Embassy of Slovenia, Washington, D.C.

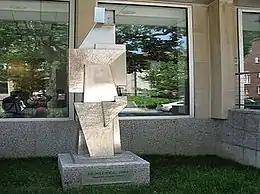
Sculpture "The Sentinel""

The United States formally recognized Slovenia on April 7, 1992. Since Slovenia's independence, the United States and Slovenia have developed strong, cooperative relations and partnership on a broad range of issues, from promoting regional security to developing closer bilateral trade and investment ties.